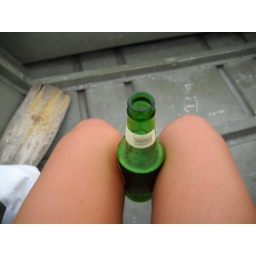
Hitting the boat for an evening trek down the Combahee in a john boat. No cup holders needed.